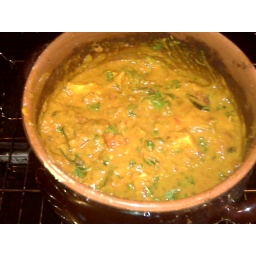
Now it goes in to an oven pot for some more time. This is Indonesian chicken curry.